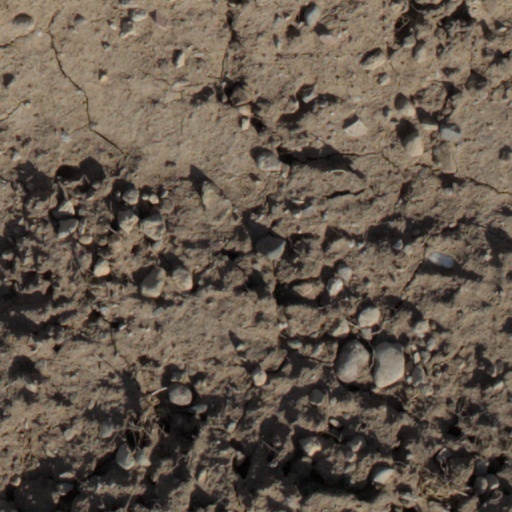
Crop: wheat